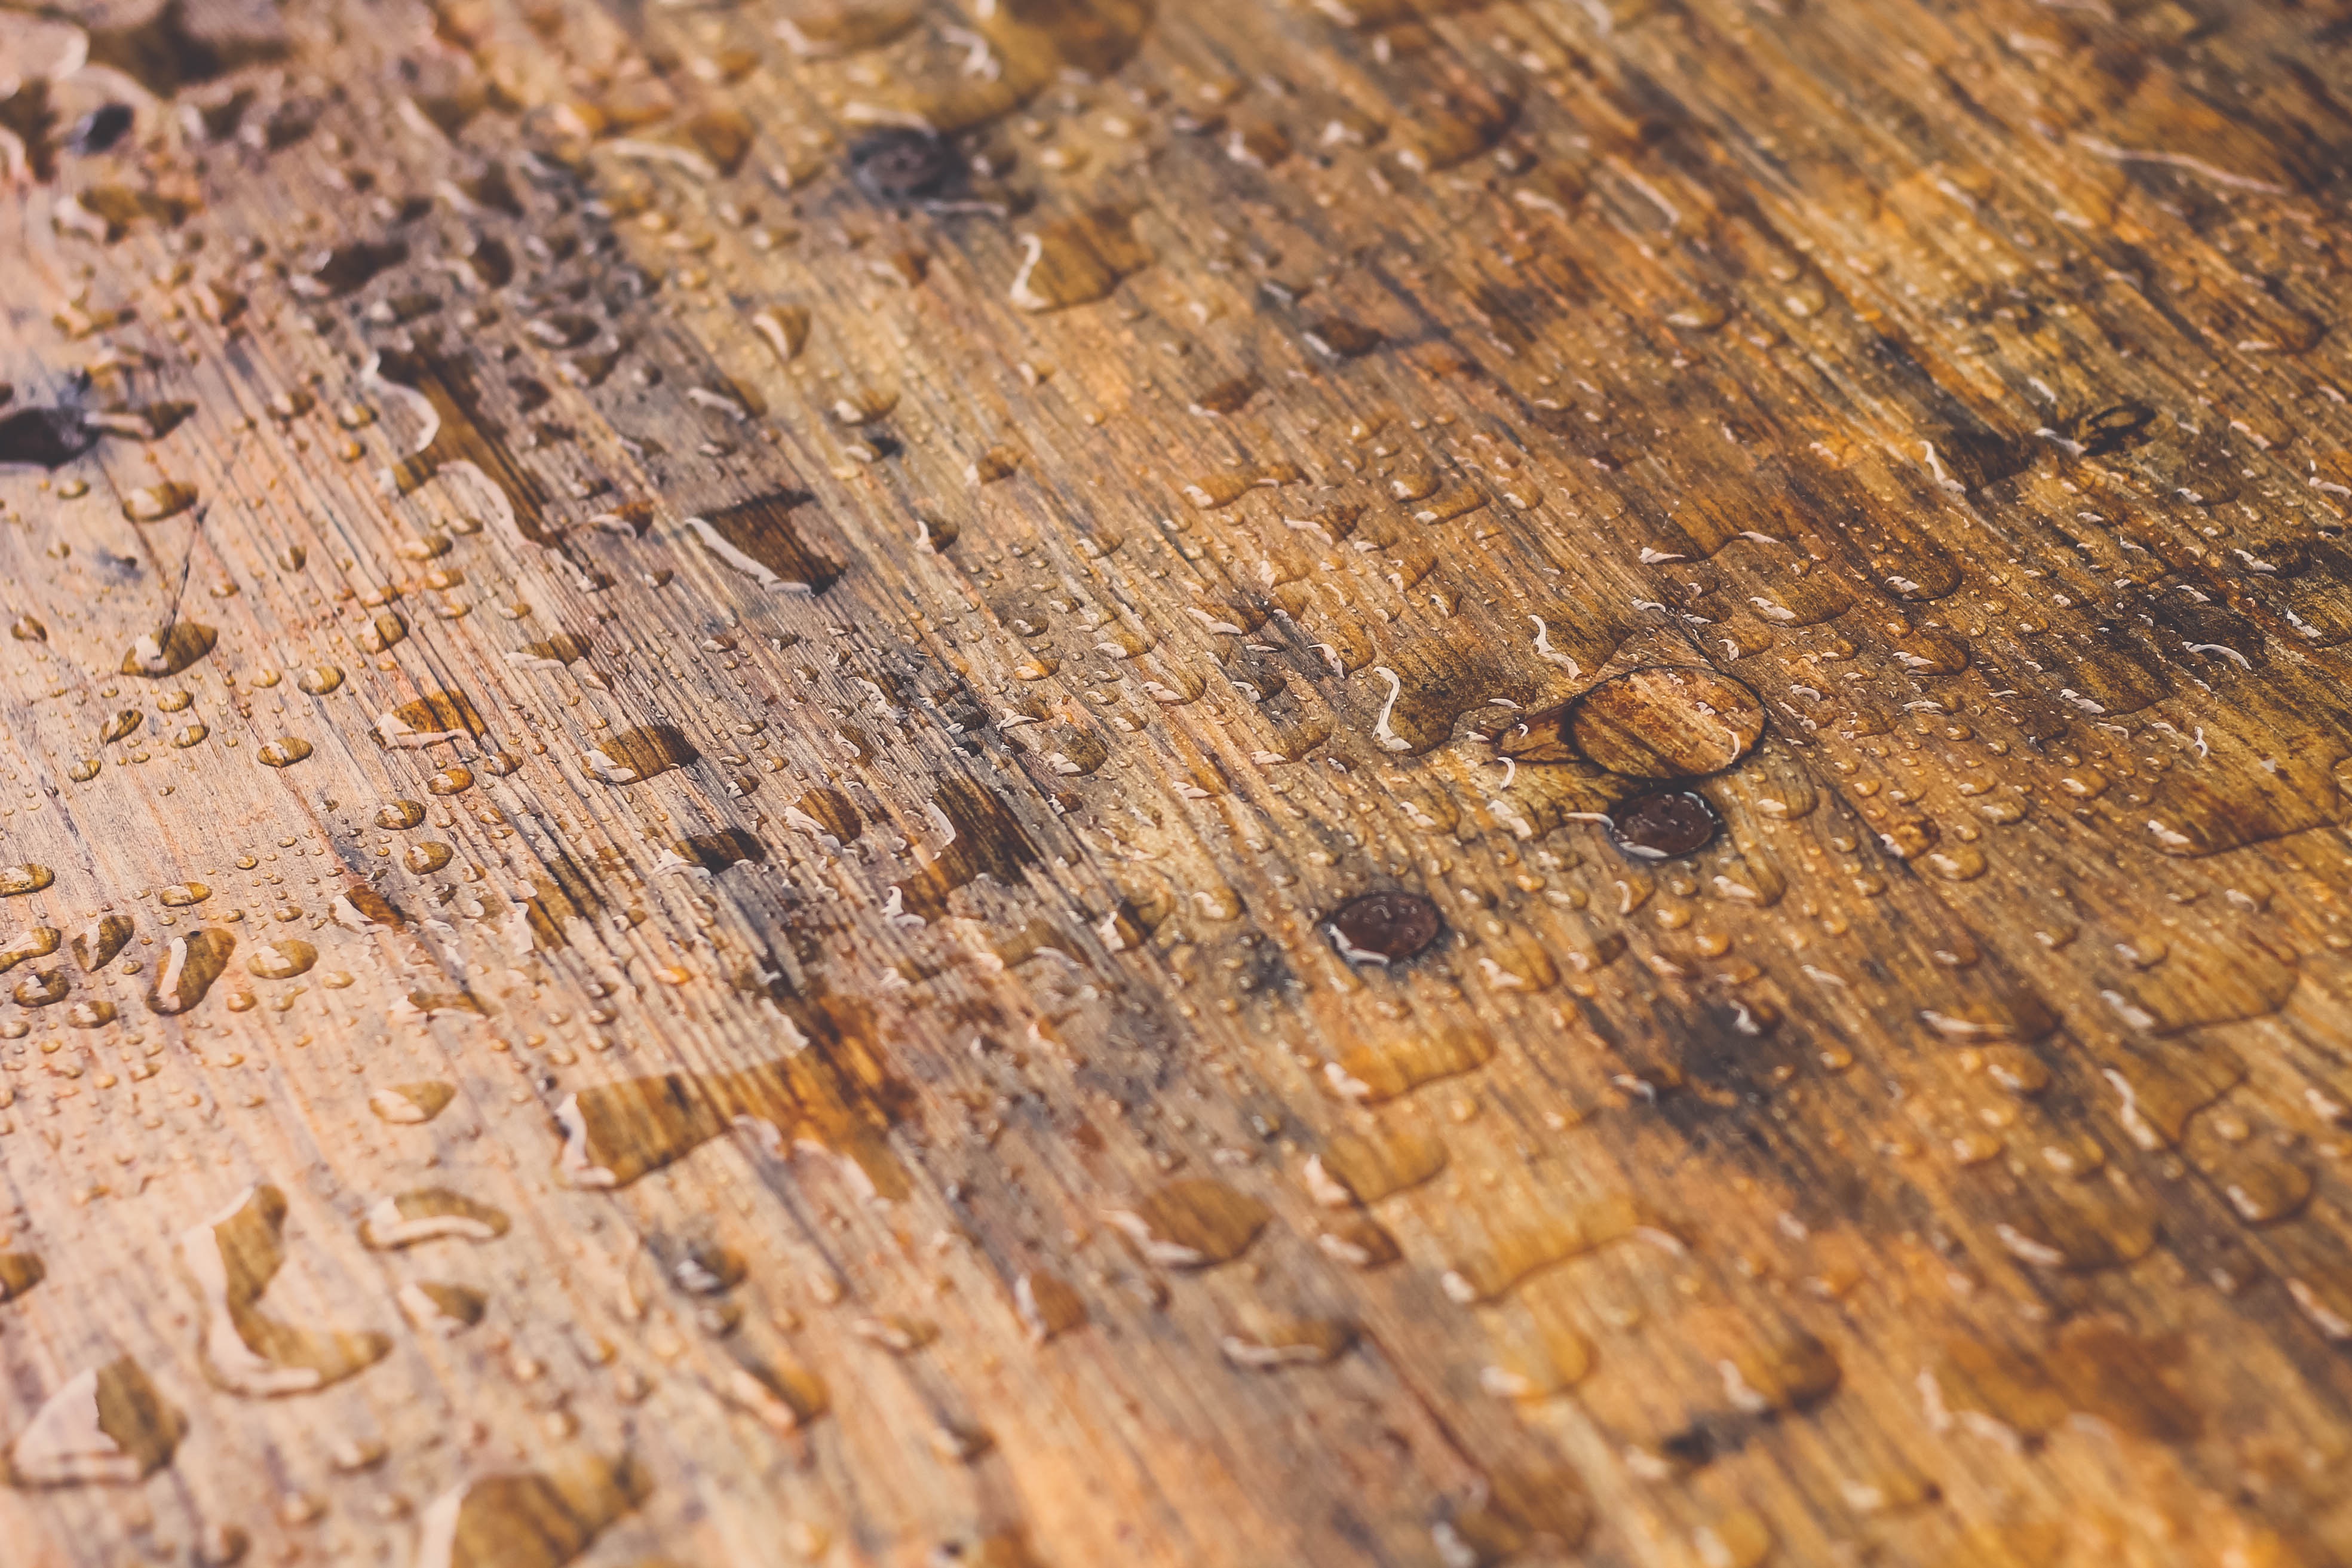
wood, texture, leaf, floor, trunk, soil, lumber, hardwood, flooring, wood flooring, laminate flooring